Bernard Shlesinger

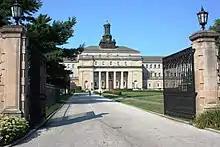
St. Charles Borromeo Seminary, Wynnewood, Pennsylvania (2012)

After returning to North Carolina, Shlesinger was ordained a priest on June 22, 1996, by Bishop Francis Gossman at St. Mark Church in Wilmington, North Carolina, for the Diocese of Raleigh. After Shlesinger's ordination, the diocese assigned him that same year as parochial vicar at St. Mary Parish in Wilmington. Two years later, in 1998, the diocese appointed him as pastor of Our Lady of Guadalupe Parish in Newton Grove, North Carolina, along with the position of assistant director of vocations for the diocese.